William James Neatby

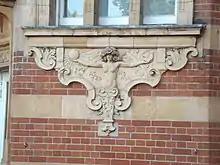
Astronomia sculpture with zodiac signs by Neatby – Royal Observatory, Greenwich.

With a lot of experience behind him Neatby was on the move. In 1890 he went to London to work for Royal Doulton, and he was in charge of Doulton's architectural department for the design and production of mural ceramics. In the 11 years Neatby has spent at Doulton's he worked at significant number of major architectural projects. Neatby designed several ornamental architectural details for locally famous building at Cornhill 54–55, known as "Cornhill Devils". He also worked on Board School building (now Salford Education Offices) in Chapel Street, Salford, but probably his most prestigious project is when as the principal sculptor involved, he created terracotta sculpted bas relief panels for the New Physical Observatory at the Royal Observatory, Greenwich. His previous experience as tile designer was essential for his work at Winter Gardens, Blackpool where he designed decoration for the entrance corridor and main ballroom. He experimented with new ceramic materials and developed Doulton's Carrara ware and Parian ware. Carrara ware is named so from its resemblance to Carrara marble, and Everard's Printing Works facade by Neatby is the largest decorative Doulton Carrara ware tile facade of its kind in Britain. Neatby preferred to use Carrara ware tiles for exterior, but notable exception where he used it in interior, to great effect, is Meat Hall at Harrods in London.